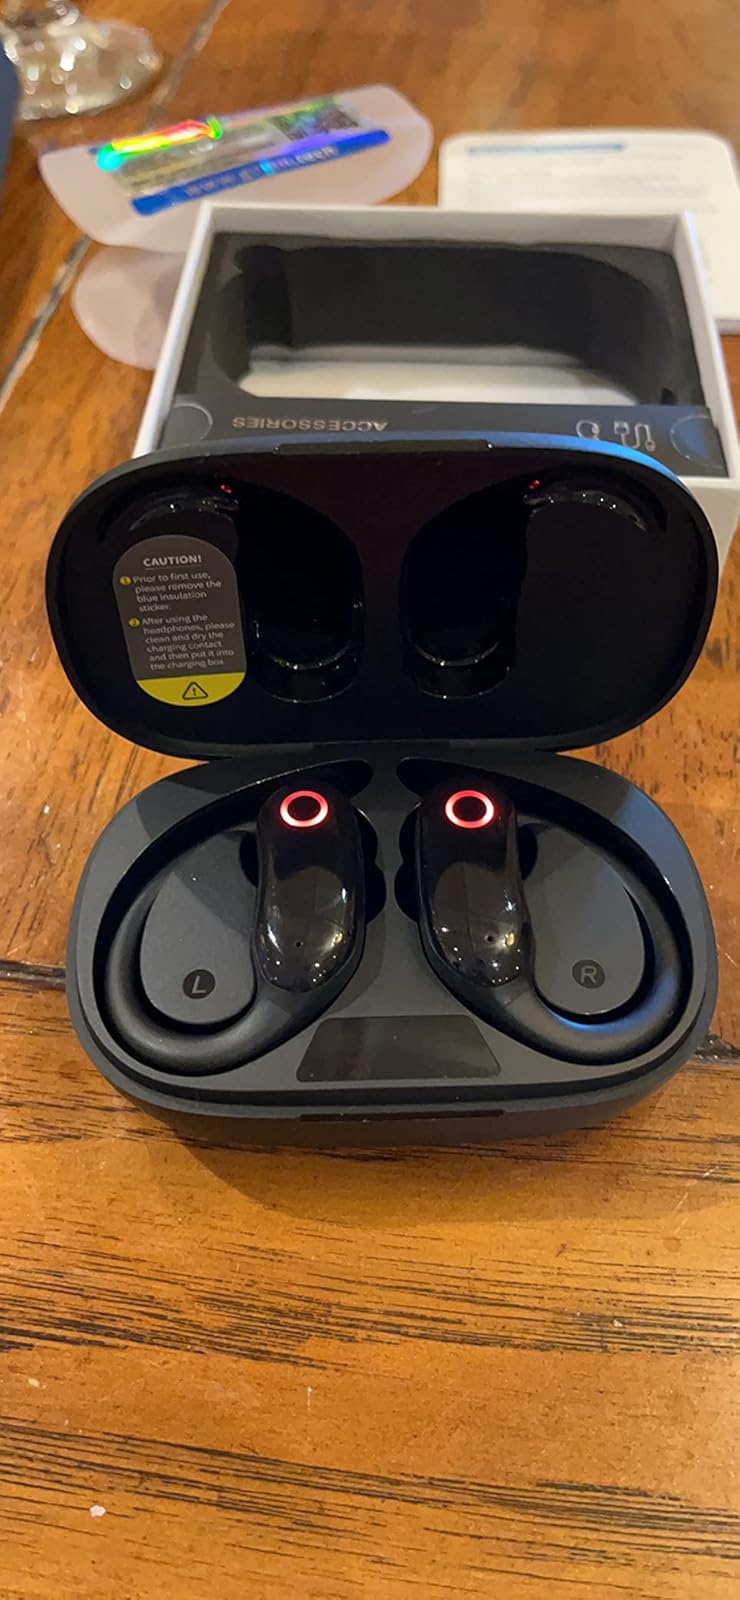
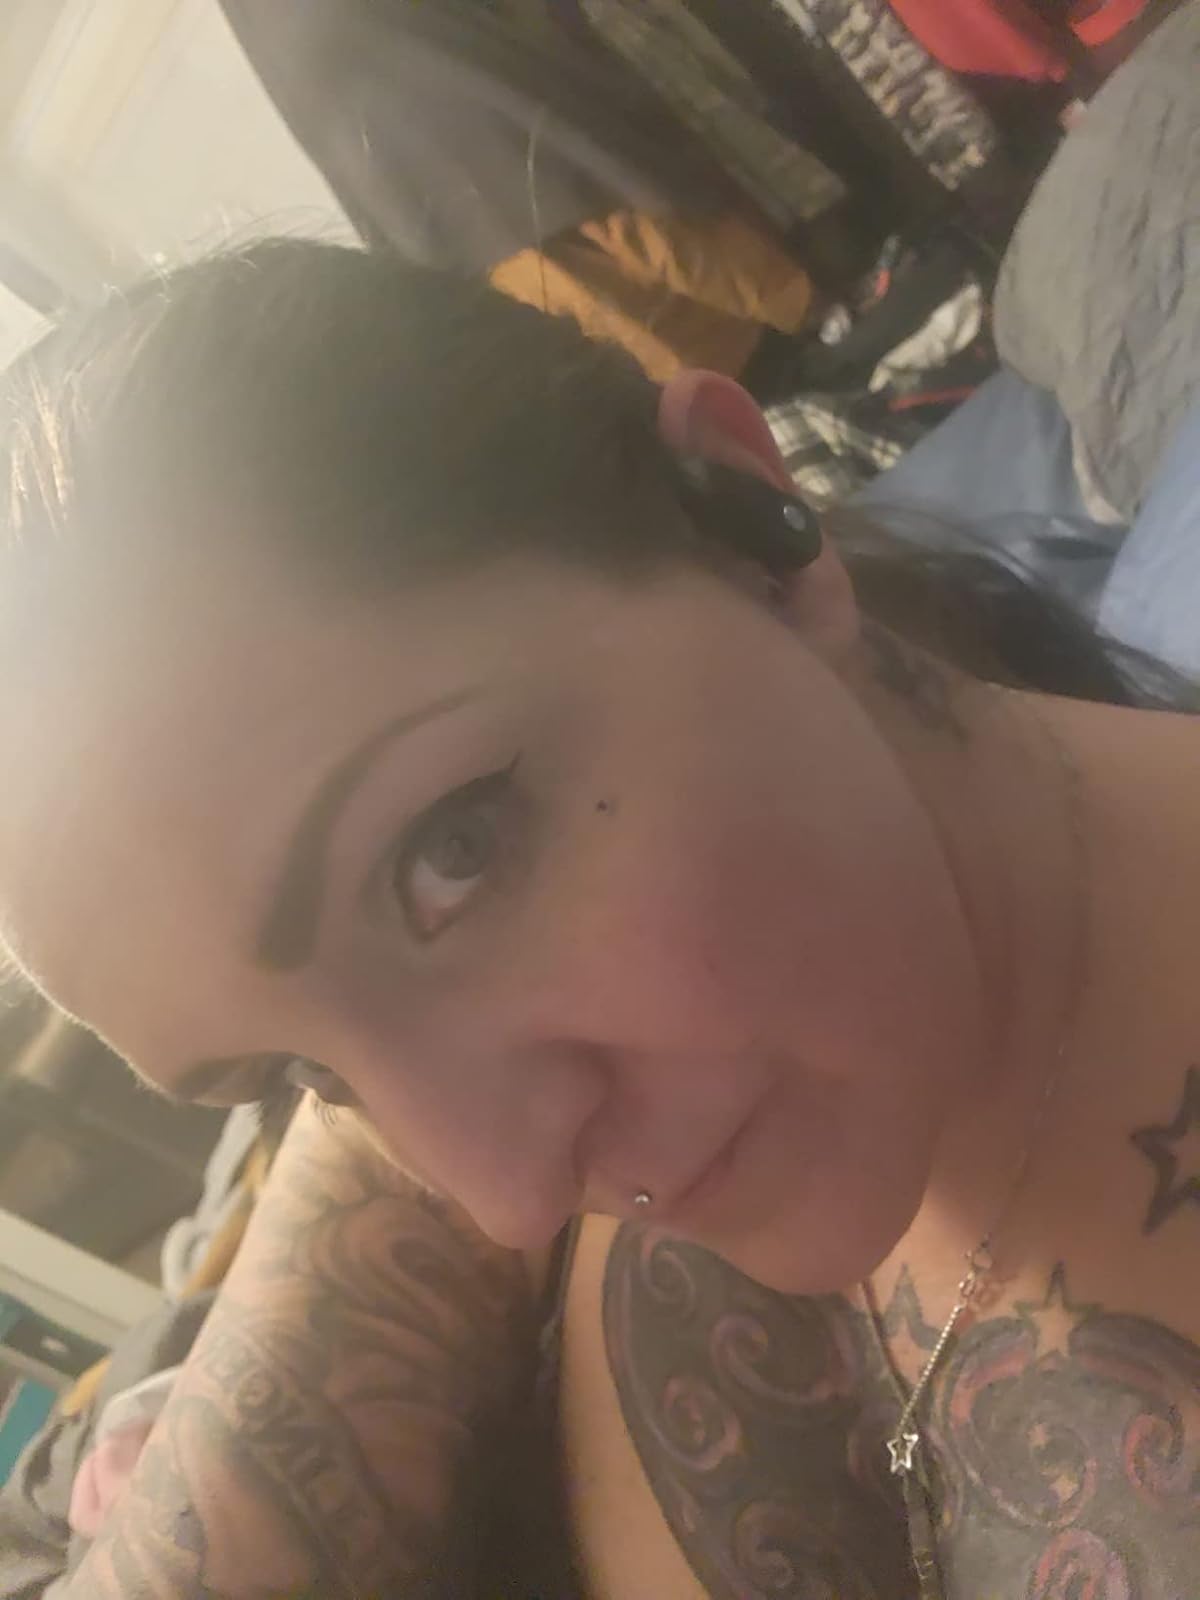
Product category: earbuds
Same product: no